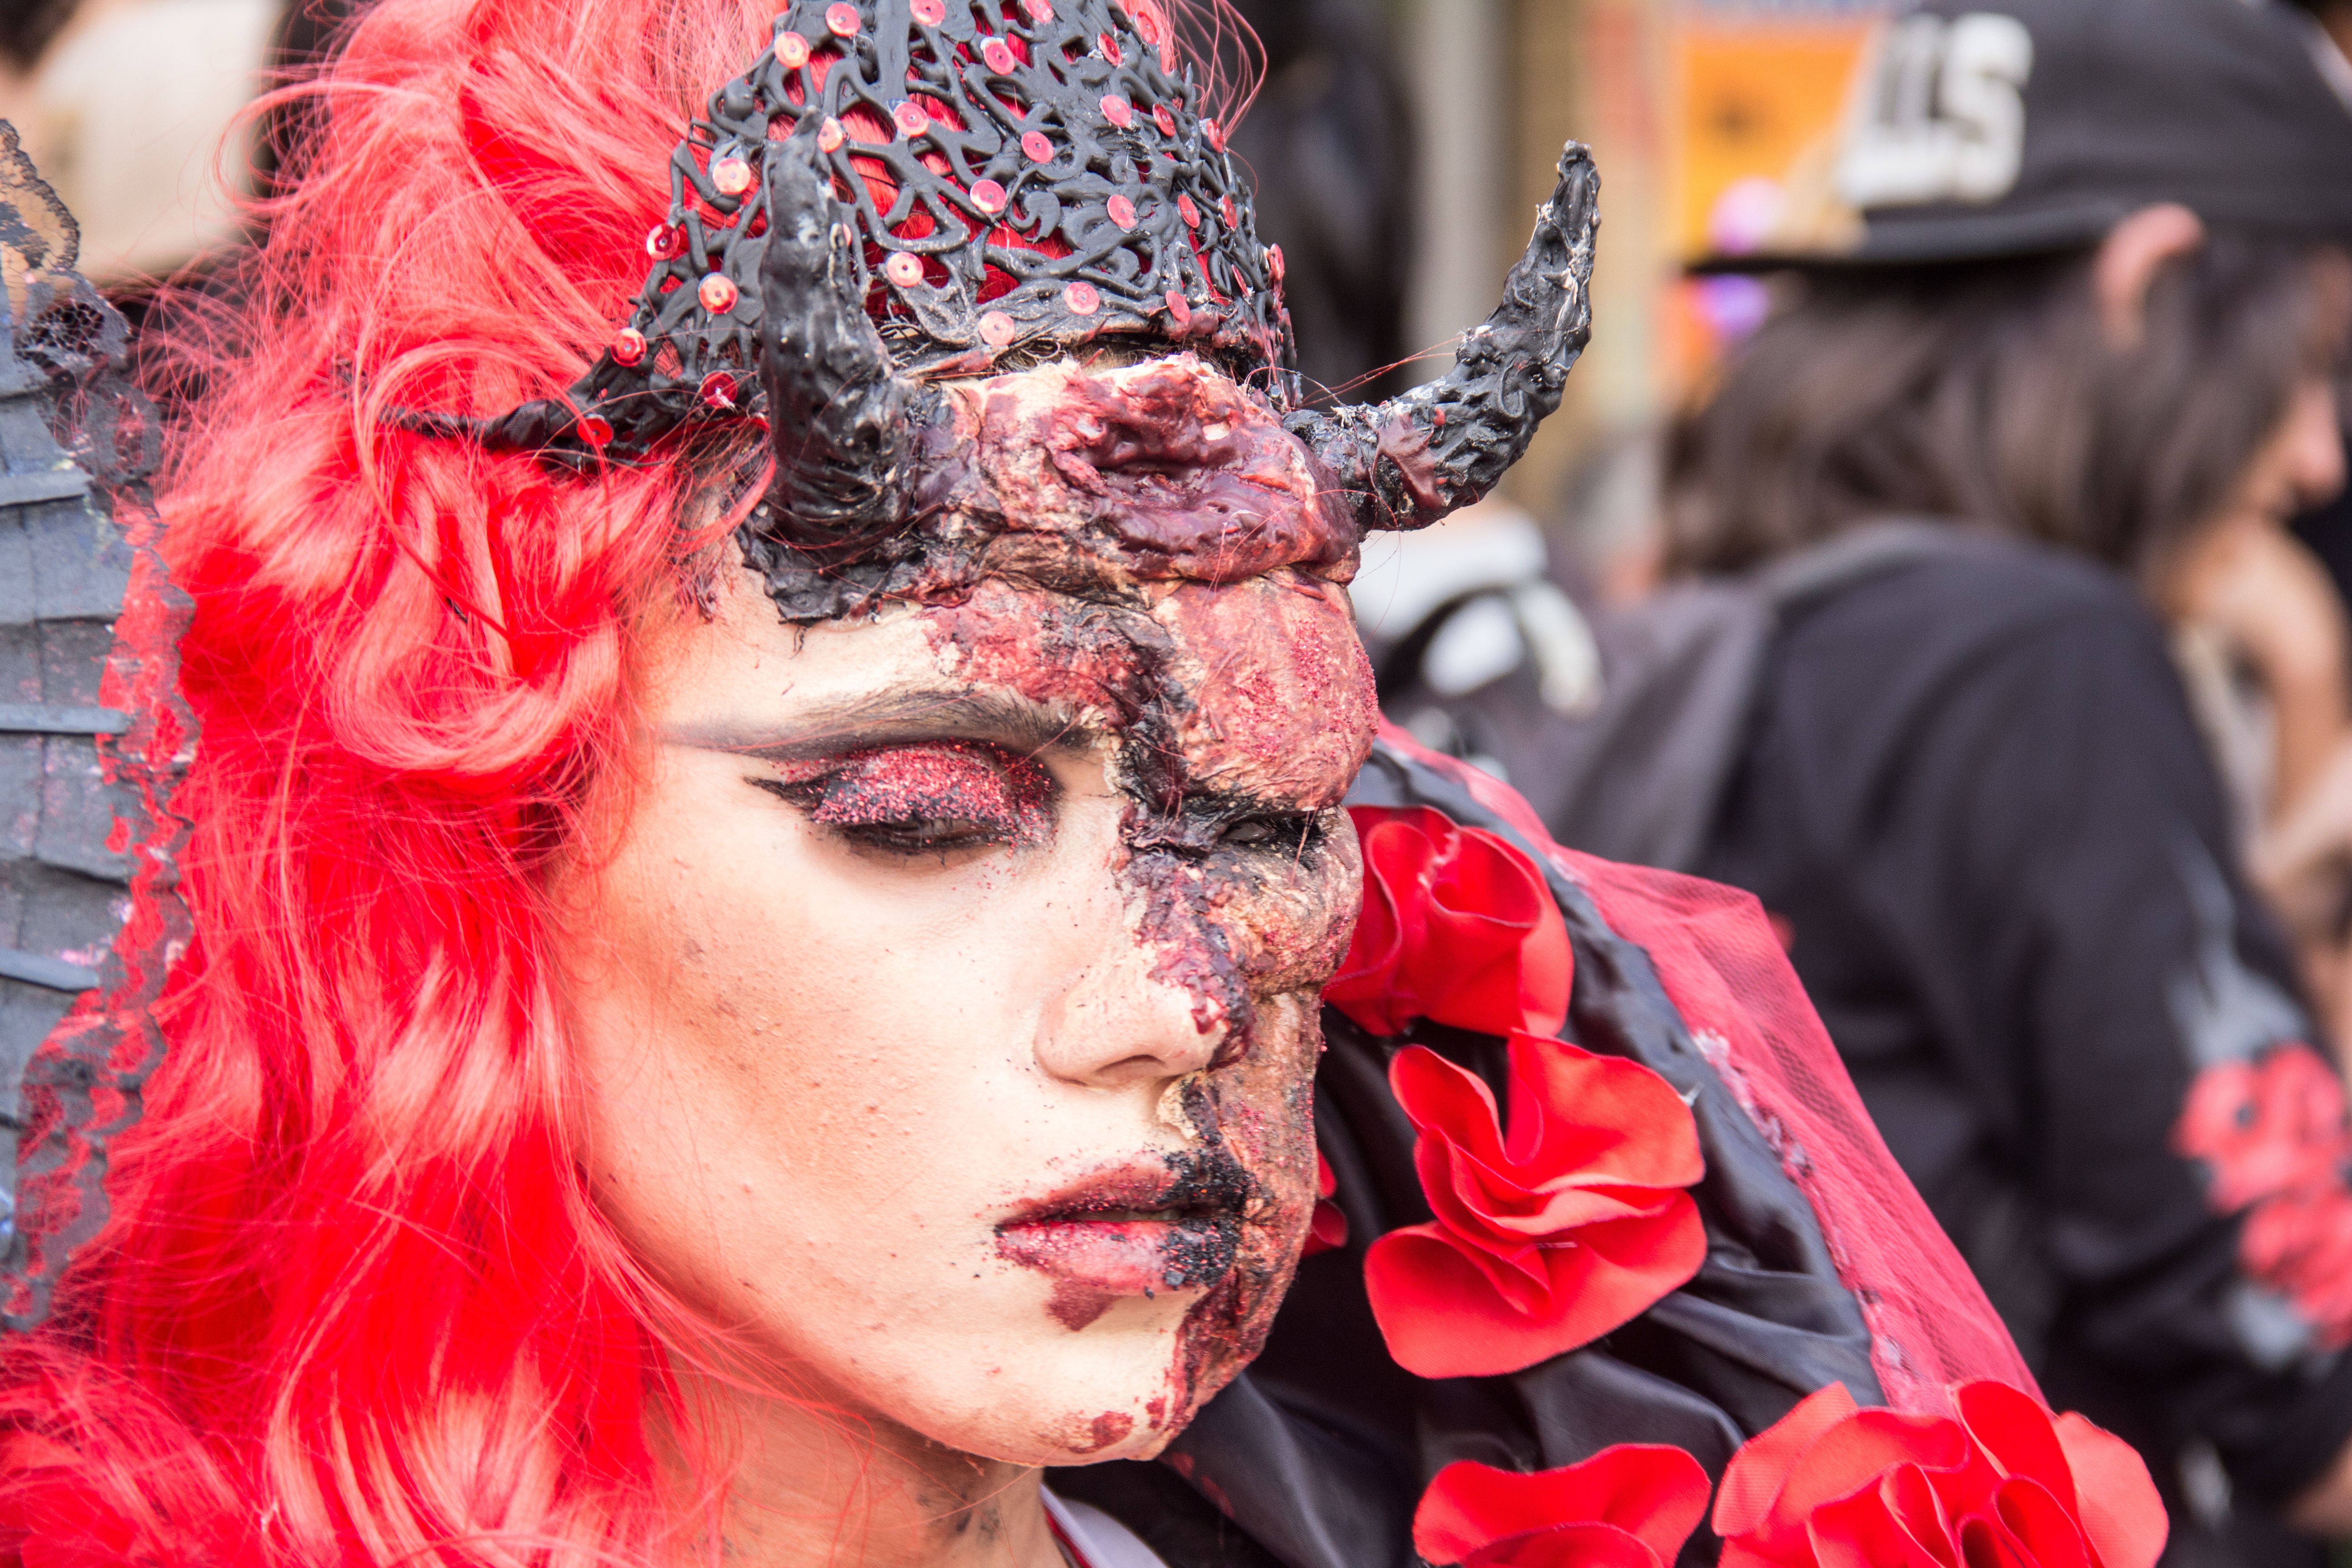
red, carnival, death, performance art, festival, terror, tradition, zumbie, witches, helloween